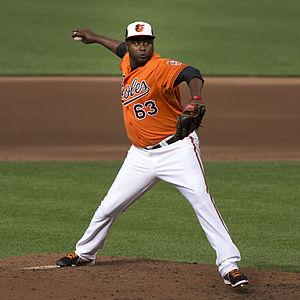
Jairo Asencio est un lanceur droitier de baseball. Il est présentement sous contrat avec les White Sox de Chicago de la Ligue majeure de baseball.